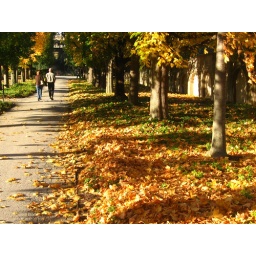
People walking down a path with colorful falling leaves in the afternoon.